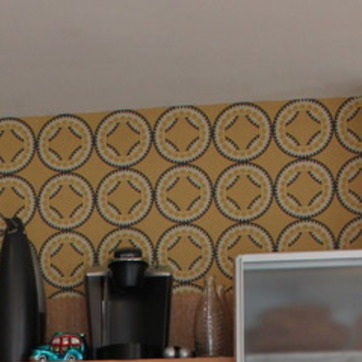
Material: wallpaper